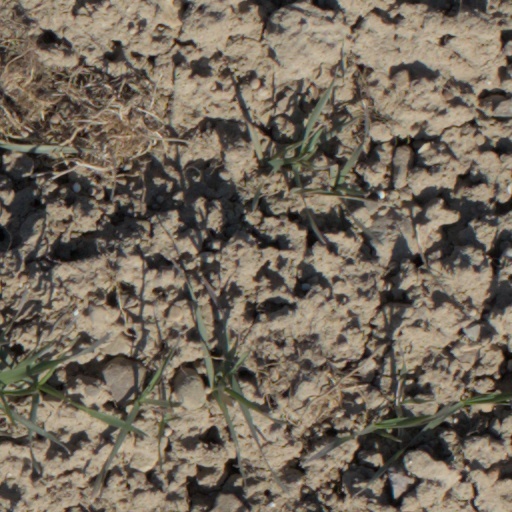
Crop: wheat